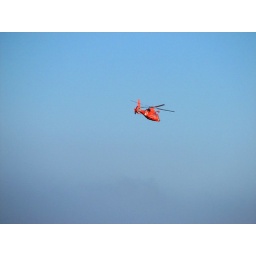
the coast guard tours over the golden gate bridge - san francisco, california